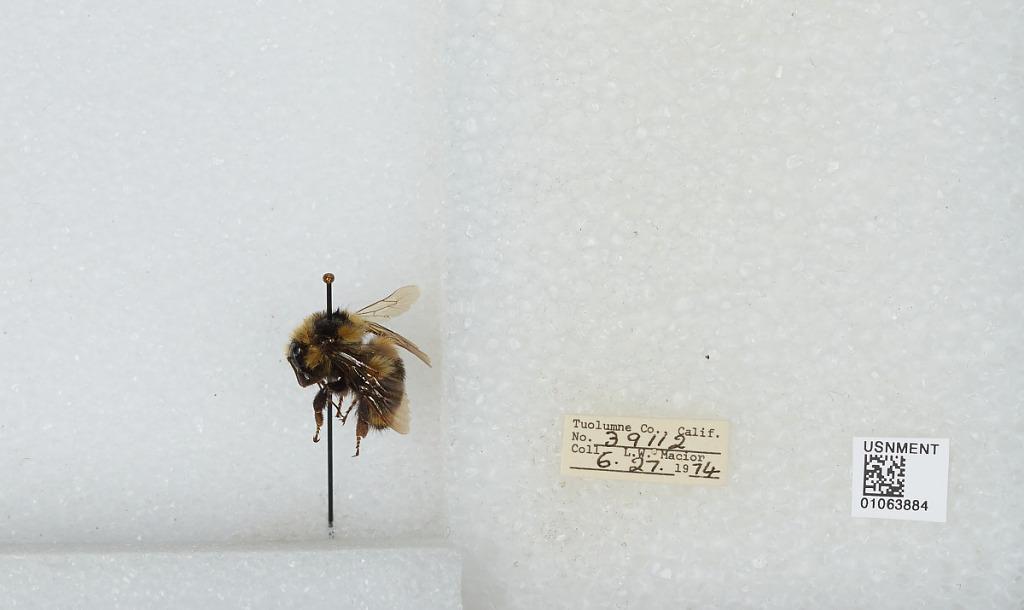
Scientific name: Bombus bifarius nearcticus
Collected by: L. Macior
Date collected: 1974-6-27
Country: United States
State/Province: California
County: Tuolumne
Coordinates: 38.02, -119.94